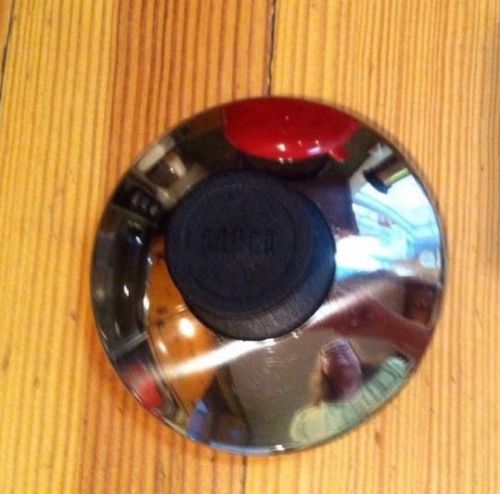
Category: kettle